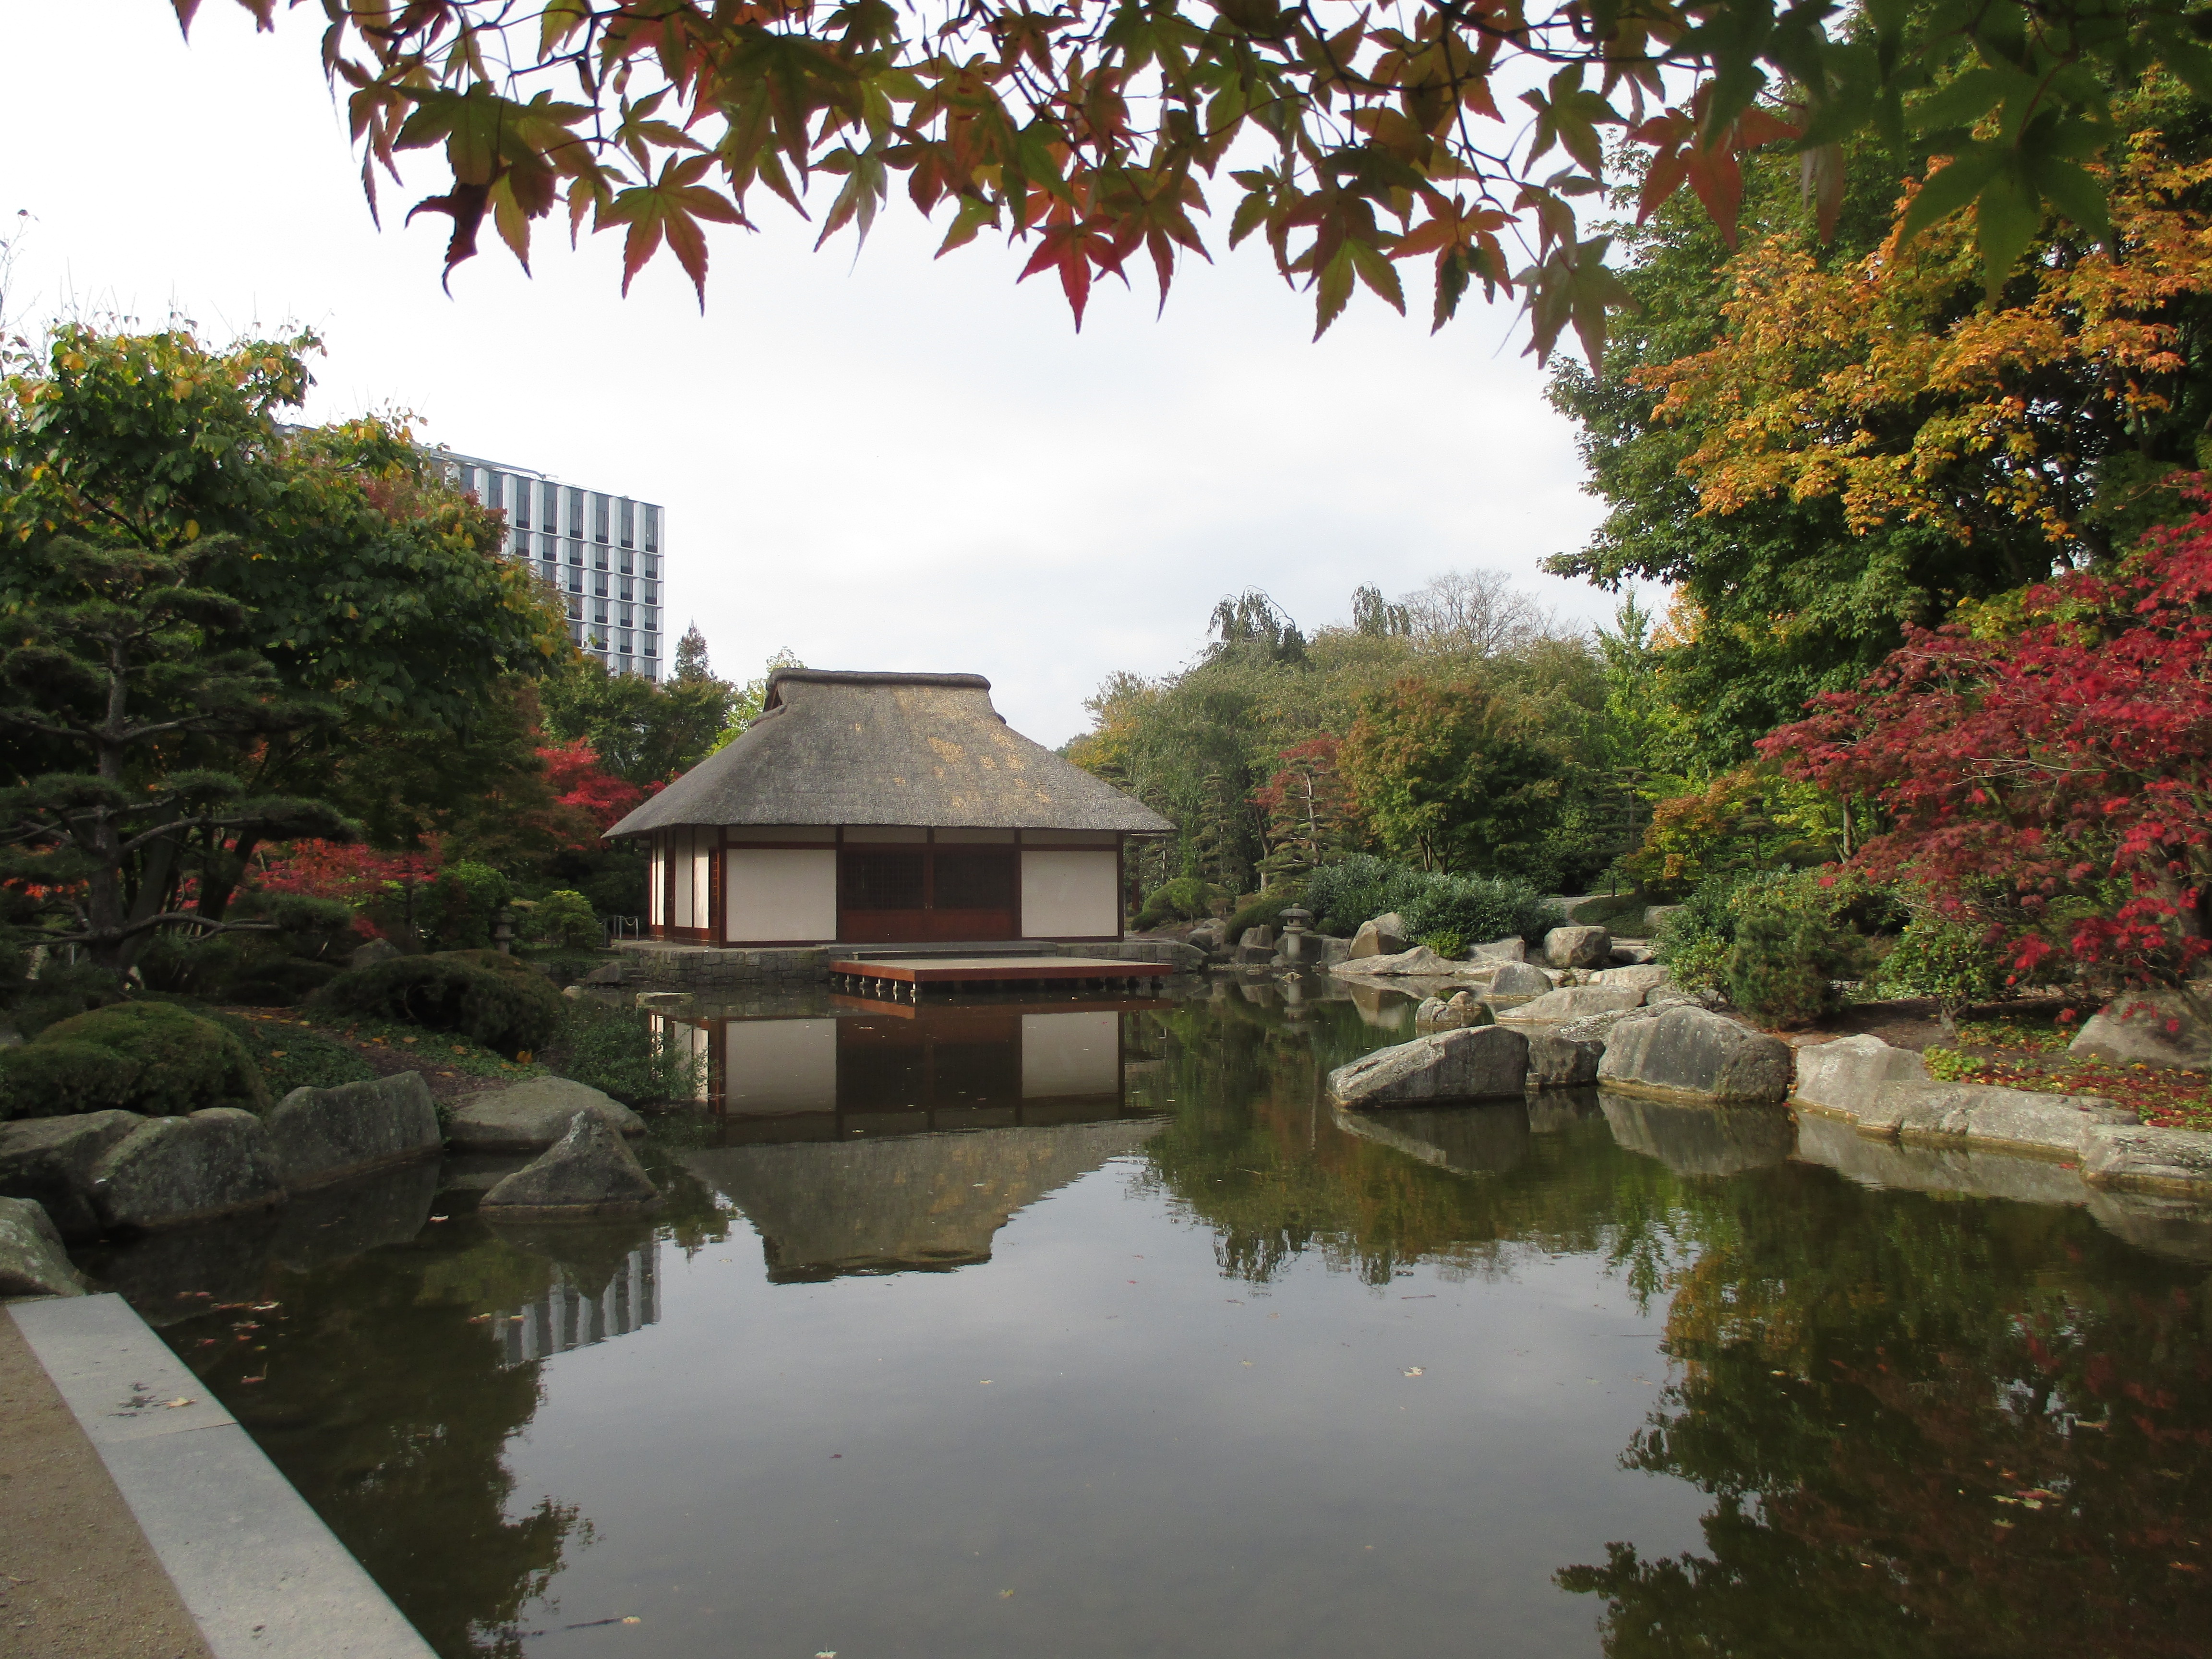
tree, house, flower, home, river, pond, reflection, cottage, autumn, park, backyard, garden, waterway, maple, estate, mirroring, azalea, japanese teahouse, in hamburg, planned and blomen